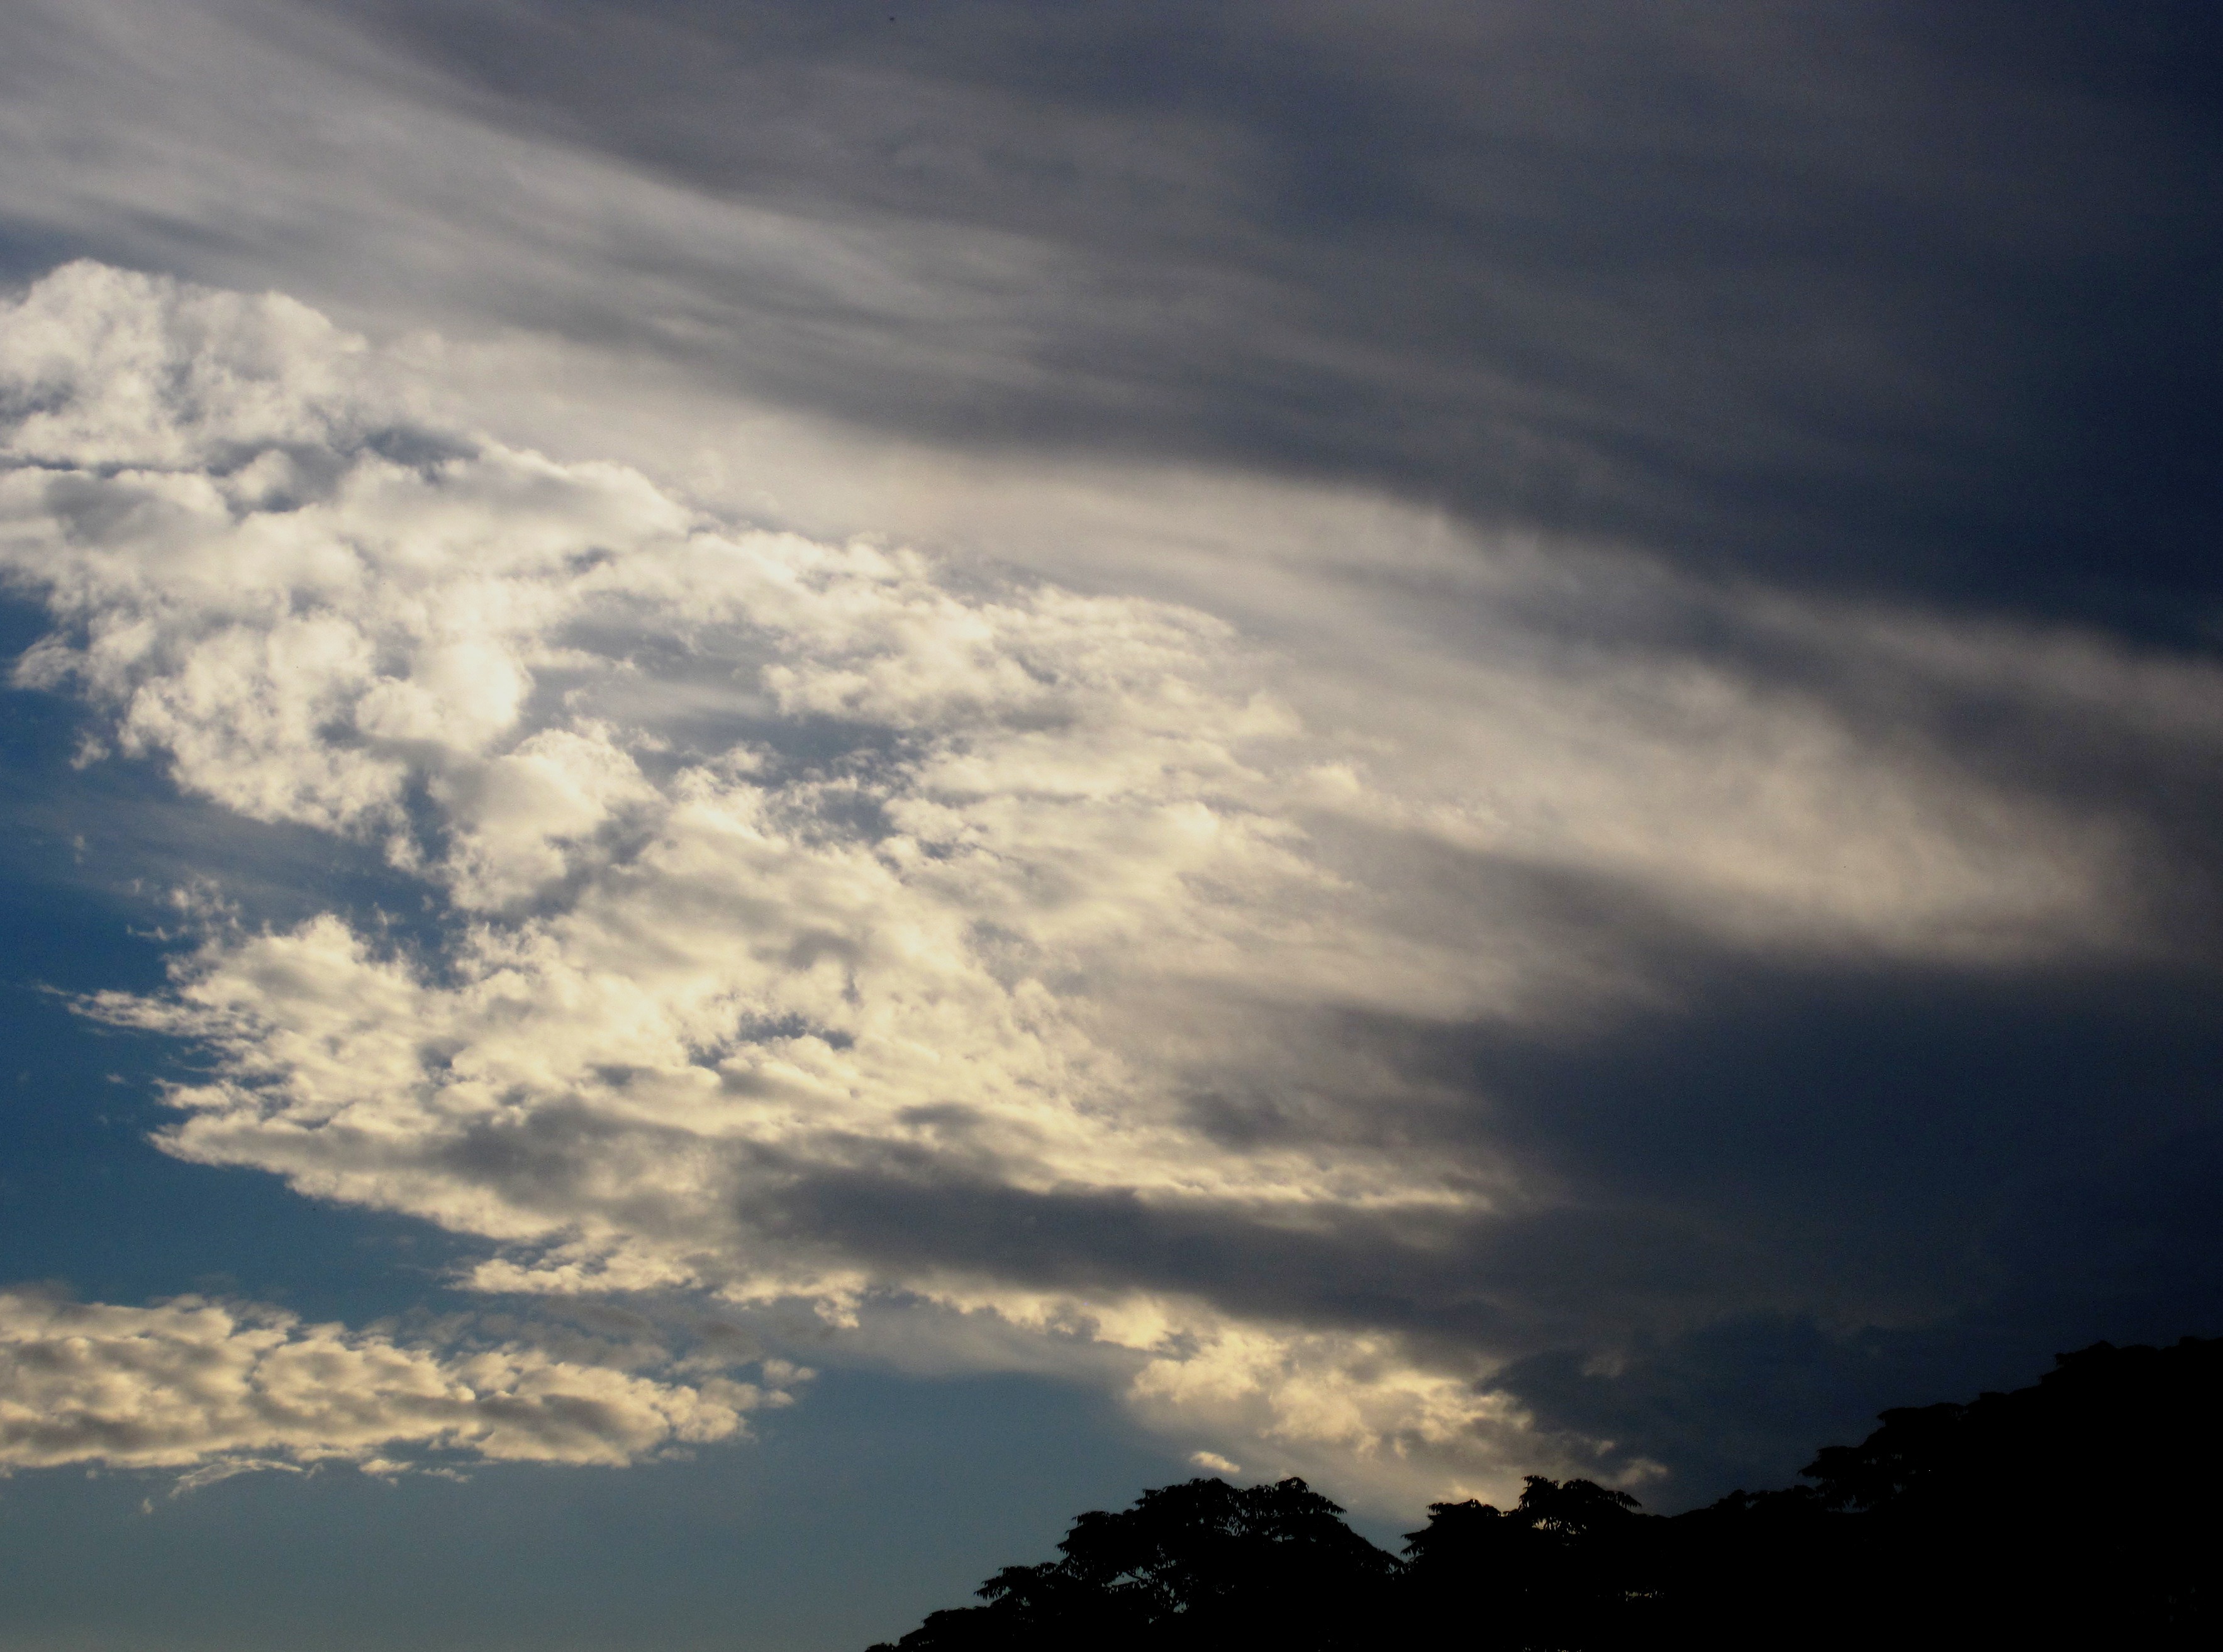
horizon, light, cloud, sky, sunset, white, sunlight, dawn, atmosphere, dusk, daytime, evening, shadow, cumulus, blue, clouds, afterglow, swept, tree tops, streaked, meteorological phenomenon, clumped